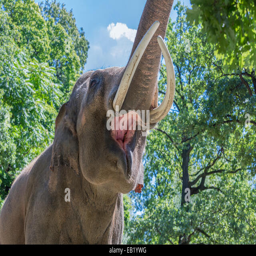
big elephant picking leafs from a tree with his trunk